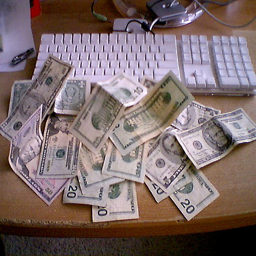
Lots of twenty dollar bills cover the area in front of a computer keyboard.
A pile of money sitting in front of a computer keyboard.
A keyboard and a bunch of United States currency.
Stack of money laying next to a keyboard on a desk.
Several bills are in a pile next to a keyboard.